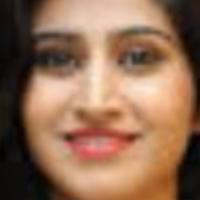
Age group: age 21-30